Ryutaro Umeno

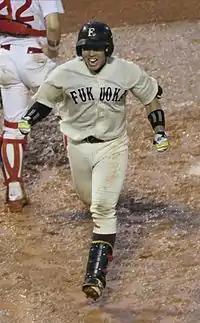

Born in Nakagawa-cho, Fukuoka Prefecture, Umeno started playing baseball when he was in 2nd grade, mainly due to the influence of his father who was coaching the town's little league team. He originally played as an outfielder, but changed his position to catcher when he was in 4th grade.